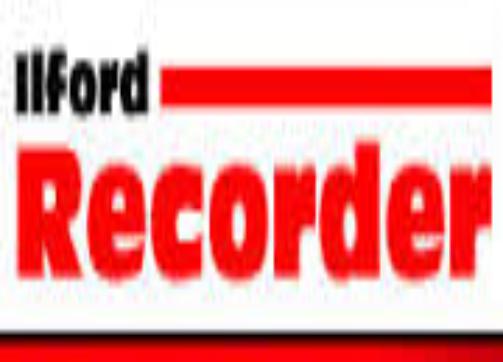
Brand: Ilford Photo
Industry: Electronic